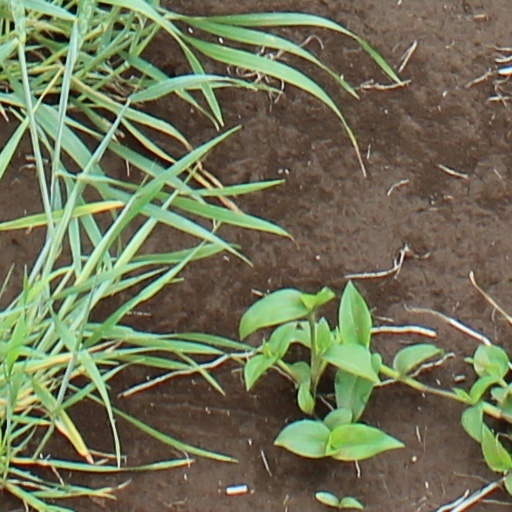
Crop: wheat